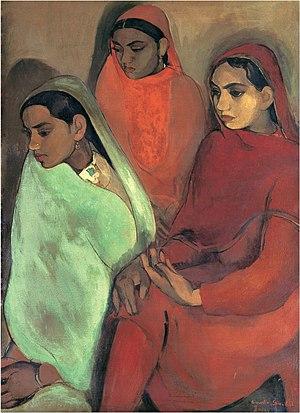
Amrita Sher-Gil, née le 30 janvier 1913, morte le 5 décembre 1941, est une peintre hongroise- indienne.